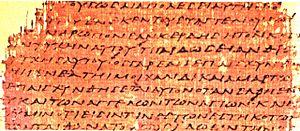
Le Satyricon, également orthographié Satiricon, la forme au pluriel « les Satyrica » est préférable, est un roman satirique écrit en latin attribué, sans certitude absolue, à Pétrone. Le roman, considéré comme l'un des premiers de la littérature mondiale, mêle vers et prose, latin classique et vulgaire. Il est constitué par un récit-cadre et trois récits enchâssés : L'Éphèbe de Pergame, La Matrone d'Éphèse et le Festin chez Trimalcion, autant d'intrigues à la vaste postérité littéraire.
L'Évangile selon Marc forme, avec les trois autres évangiles, le cœur du Nouveau Testament, la partie la plus récente de la Bible chrétienne. Le deuxième des quatre Évangiles canoniques est aussi le plus bref et probablement le plus ancien ; c'est l'un des trois « Évangiles synoptiques ».
Les variantes textuelles sont les altérations du texte du Nouveau Testament qui surviennent par propagation des erreurs des copistes. Ces altérations peuvent être la suppression ou la répétition d’un mot, ce qui arrive lorsque l’œil du copiste revient à un mot semblable à un endroit du texte distinct de celui qu’il était en train de recopier. Dans d’autres cas, le copiste peut répéter du texte d’un passage semblable ou parallèle, par un automatisme de sa mémoire. L'objet de la critique textuelle consiste notamment à retrouver ces altérations.